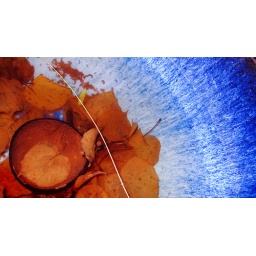
Fallen leaves in rain water in a flower pot.